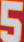
Number: 5